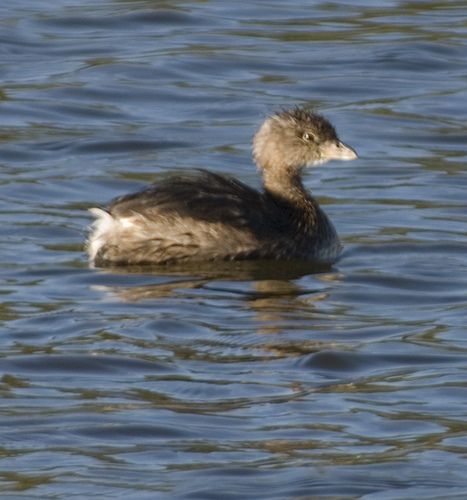
a water bird with fluffy gray feathers on the head and crown, cream bill and dark gray primaries.
this aquatic bird is brown with a white vent and white undertail coverts and has a short bill.
this bird has short, downlike feathers and is mostly a solid light brown color with a short bill.
large bird with a long neck and short beak, this bird is all light brown except for some white fellows on its end.
this bird has gray and white plummage, a relatively long neck, short, white rectrices, and a rounded beak with a pointed tip.
this fluffy brown bird has a short, rounded bill and a very short or non-visible tail.
this bird is brown with white undertail coverts, the feet are webbed.
the bird has a curved throat, thick bill and brown back.
this bird has wings that are brown and has a long neck
this bird is brown and white in color, and has a gray beak.
Species: Pied Billed Grebe